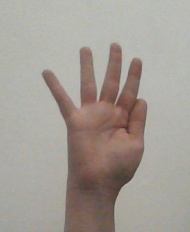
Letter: sheen